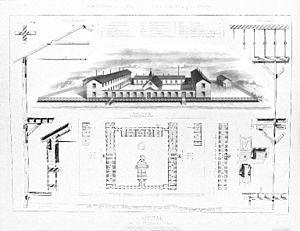
Dessin d'architecte avec des détails de construction, le plan au sol du bâtiment et une vue ""artistique"". Il s'agit de la version finalisé quelques mois après l'ouverture, avec la galerie ajoutée face à la mer."
L'hôpital maritime de Berck est un hôpital de l'Assistance publique - Hôpitaux de Paris situé en bordure de plage sur le territoire de la commune de Berck, dans le département du Pas-de-Calais en région Hauts-de-France.